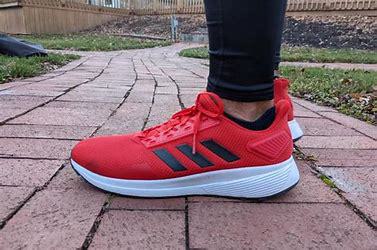
Brand: Adidas
Model: Duramo 9